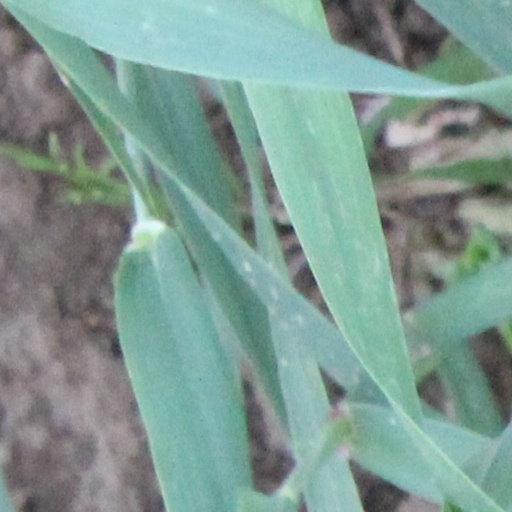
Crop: wheat